List of Once Upon a Time characters

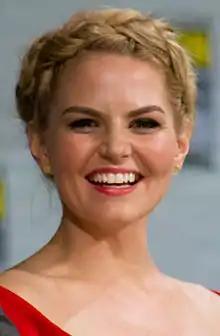
Jennifer Morrison

Princess Emma/Emma Swan (seasons 1–7) portrayed by Jennifer Morrison, Abby Ross, and Mckenna Grace, is the daughter of Snow White and Prince David, sister of Prince Neal, wife of Killian Jones, mother of Henry Mills and Hope, and grandmother of Lucy Mills.